Montague Island (Alaska)

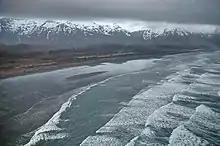
Montague Island at low tide in 2010

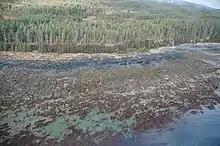
An aerial photograph taken on November 16, 2010, showing erosion patterns in joint patterns of rocks on the shore of Montague Island, with large tide pools showing at the lower limit of low tide.

Montague Island (Sugpiaq: "Suklluurniilnguq") lies in the Gulf of Alaska at the entrance to Prince William Sound, Alaska. The island has a land area of 790.88 km (305.36 sq mi), making it the 25th largest island in the United States. As of the 2000 census, Montague did not have a permanent resident population, making it at that time the largest uninhabited island in the United States. Since then, the 2010 abandonment of the United States Coast Guard station on Attu Island in the Aleutian Islands, which at 892.8 km (344.7 sq mi) is larger than Montague Island, causes Attu to claim that title. Montague Island was named by Captain James Cook in honor of John Montagu, 4th Earl of Sandwich, one of his greatest supporters.